Ed Correa

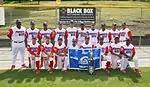
Correa and his team in the 2007 Pony League World Series

Correa was a practicing Seventh-day Adventist and as such would not pitch in any game from sundown Friday till sundown Saturday. The Rangers were able to work around this disruption to their five-man pitching staff due to Charlie Hough's ability to pitch often on short rest. In 1987 Correa injured his arm and never pitched in the majors again.